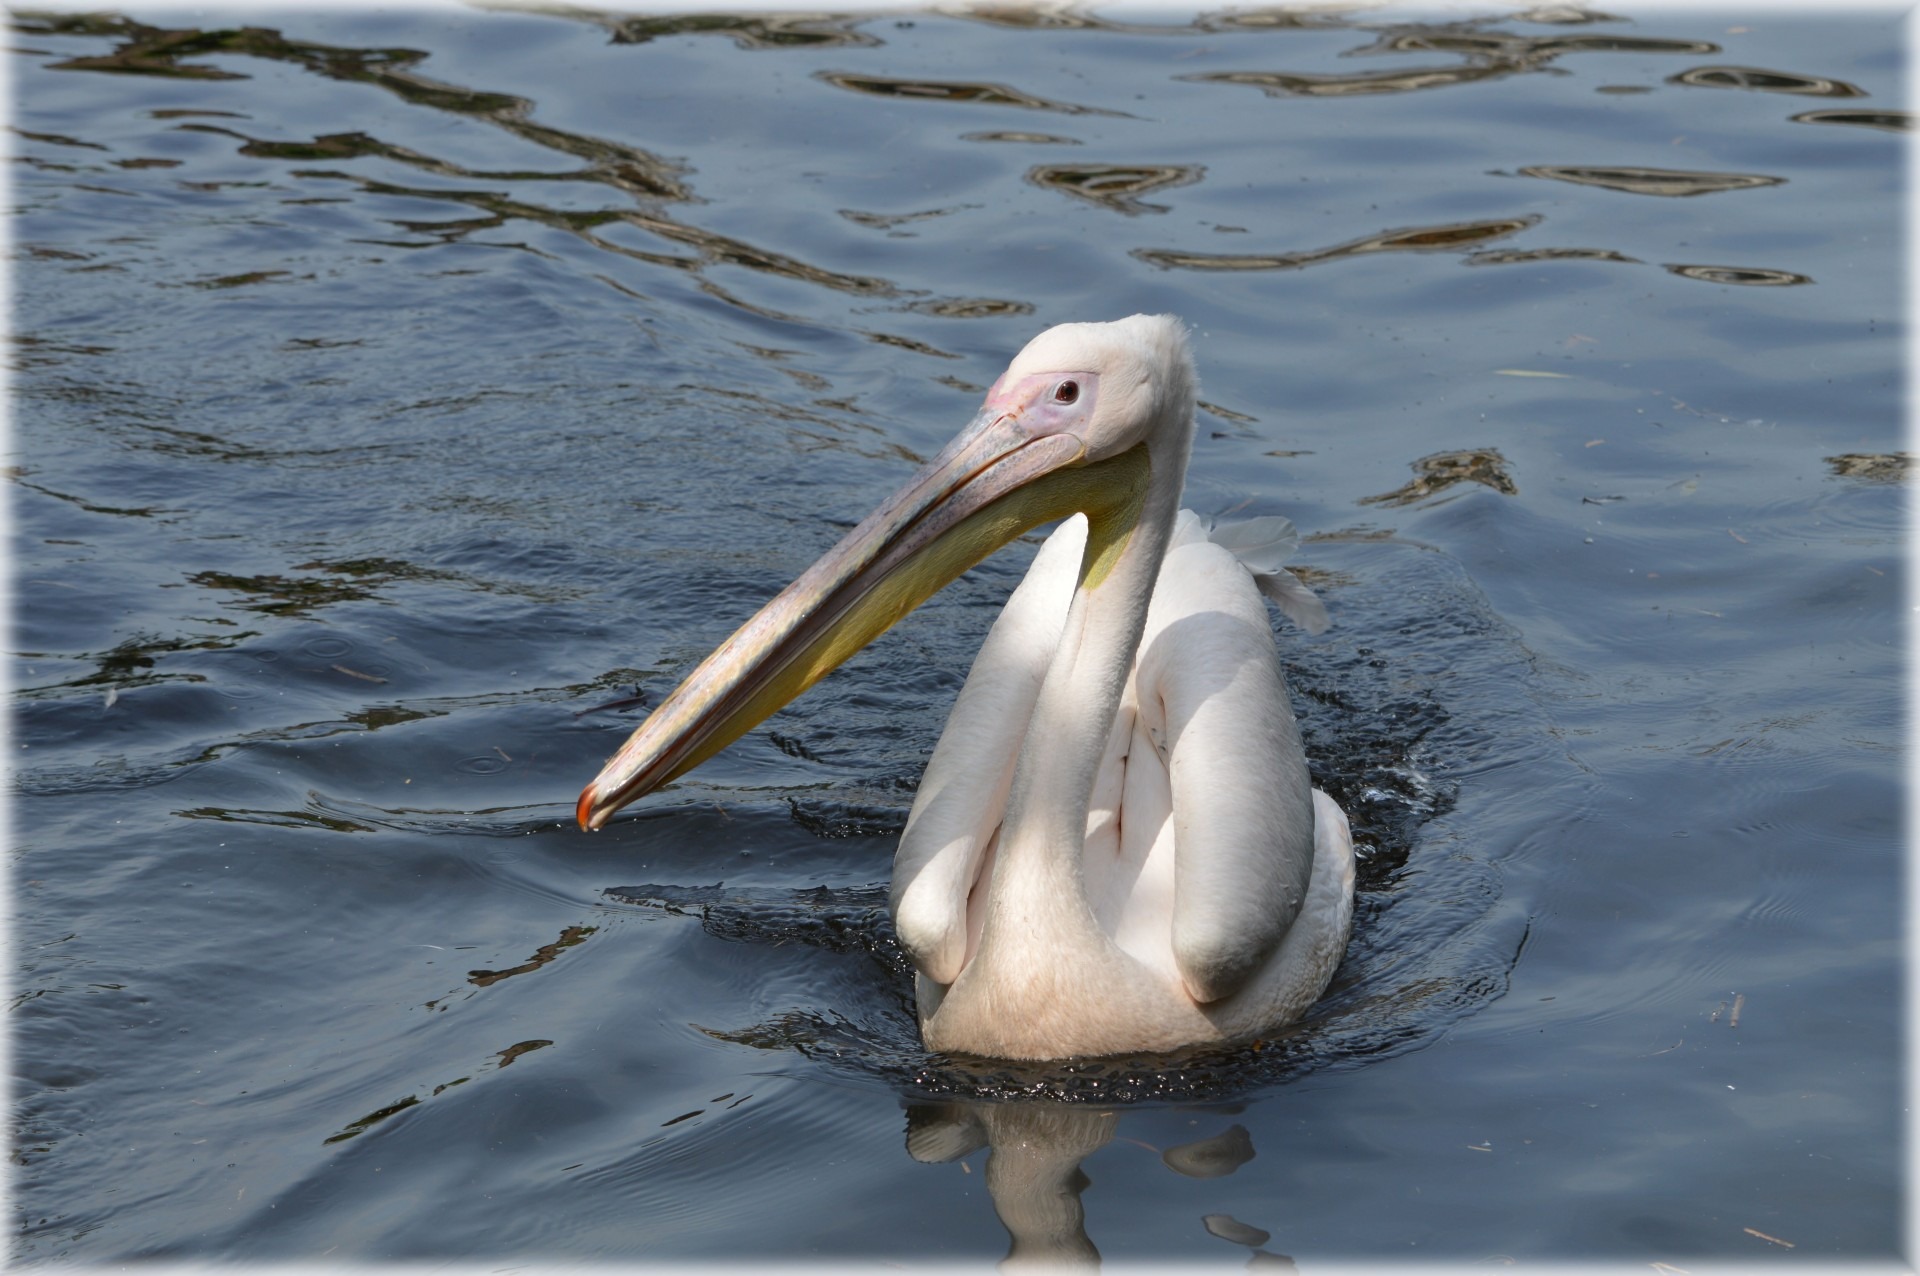
water, nature, bird, animal, pelican, seabird, wildlife, zoo, young, reflection, beak, set, pink, fauna, holland, vertebrate, series, water bird, artis